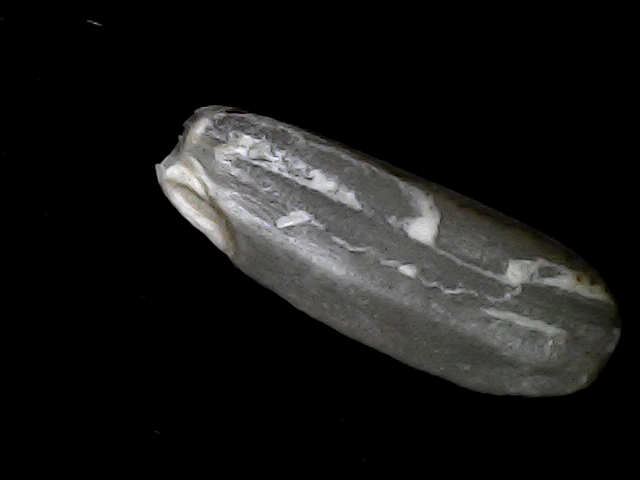
Rice variety: BD49